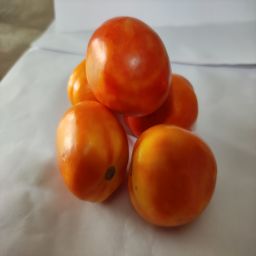
Crop: Tomato
Quality: Ripe